Ausejo

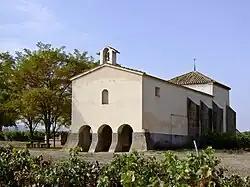
17th-century Santa María de la Antigua Hermitage

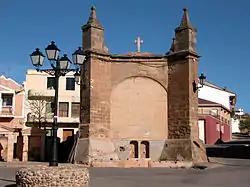
Chapel of the Crucifix (16th century)

Chapel of the Crucifix: this is an old 16th-century transept consisting of four brackets connected by semicircular arches that support a starred tracery vault. Its vain were later boarded up, except for one that still remains along with a nave that triples the original space.